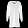
Label: Dress